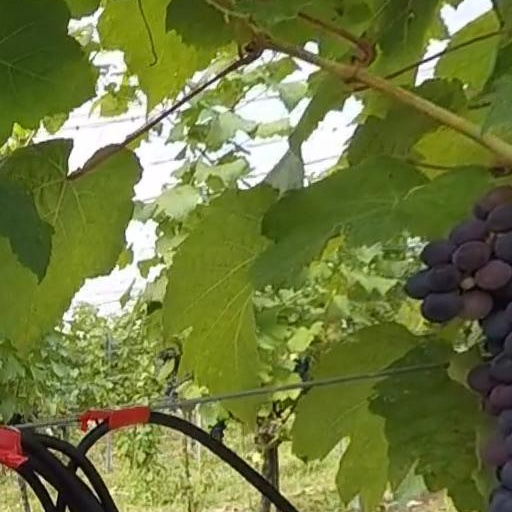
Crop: grape